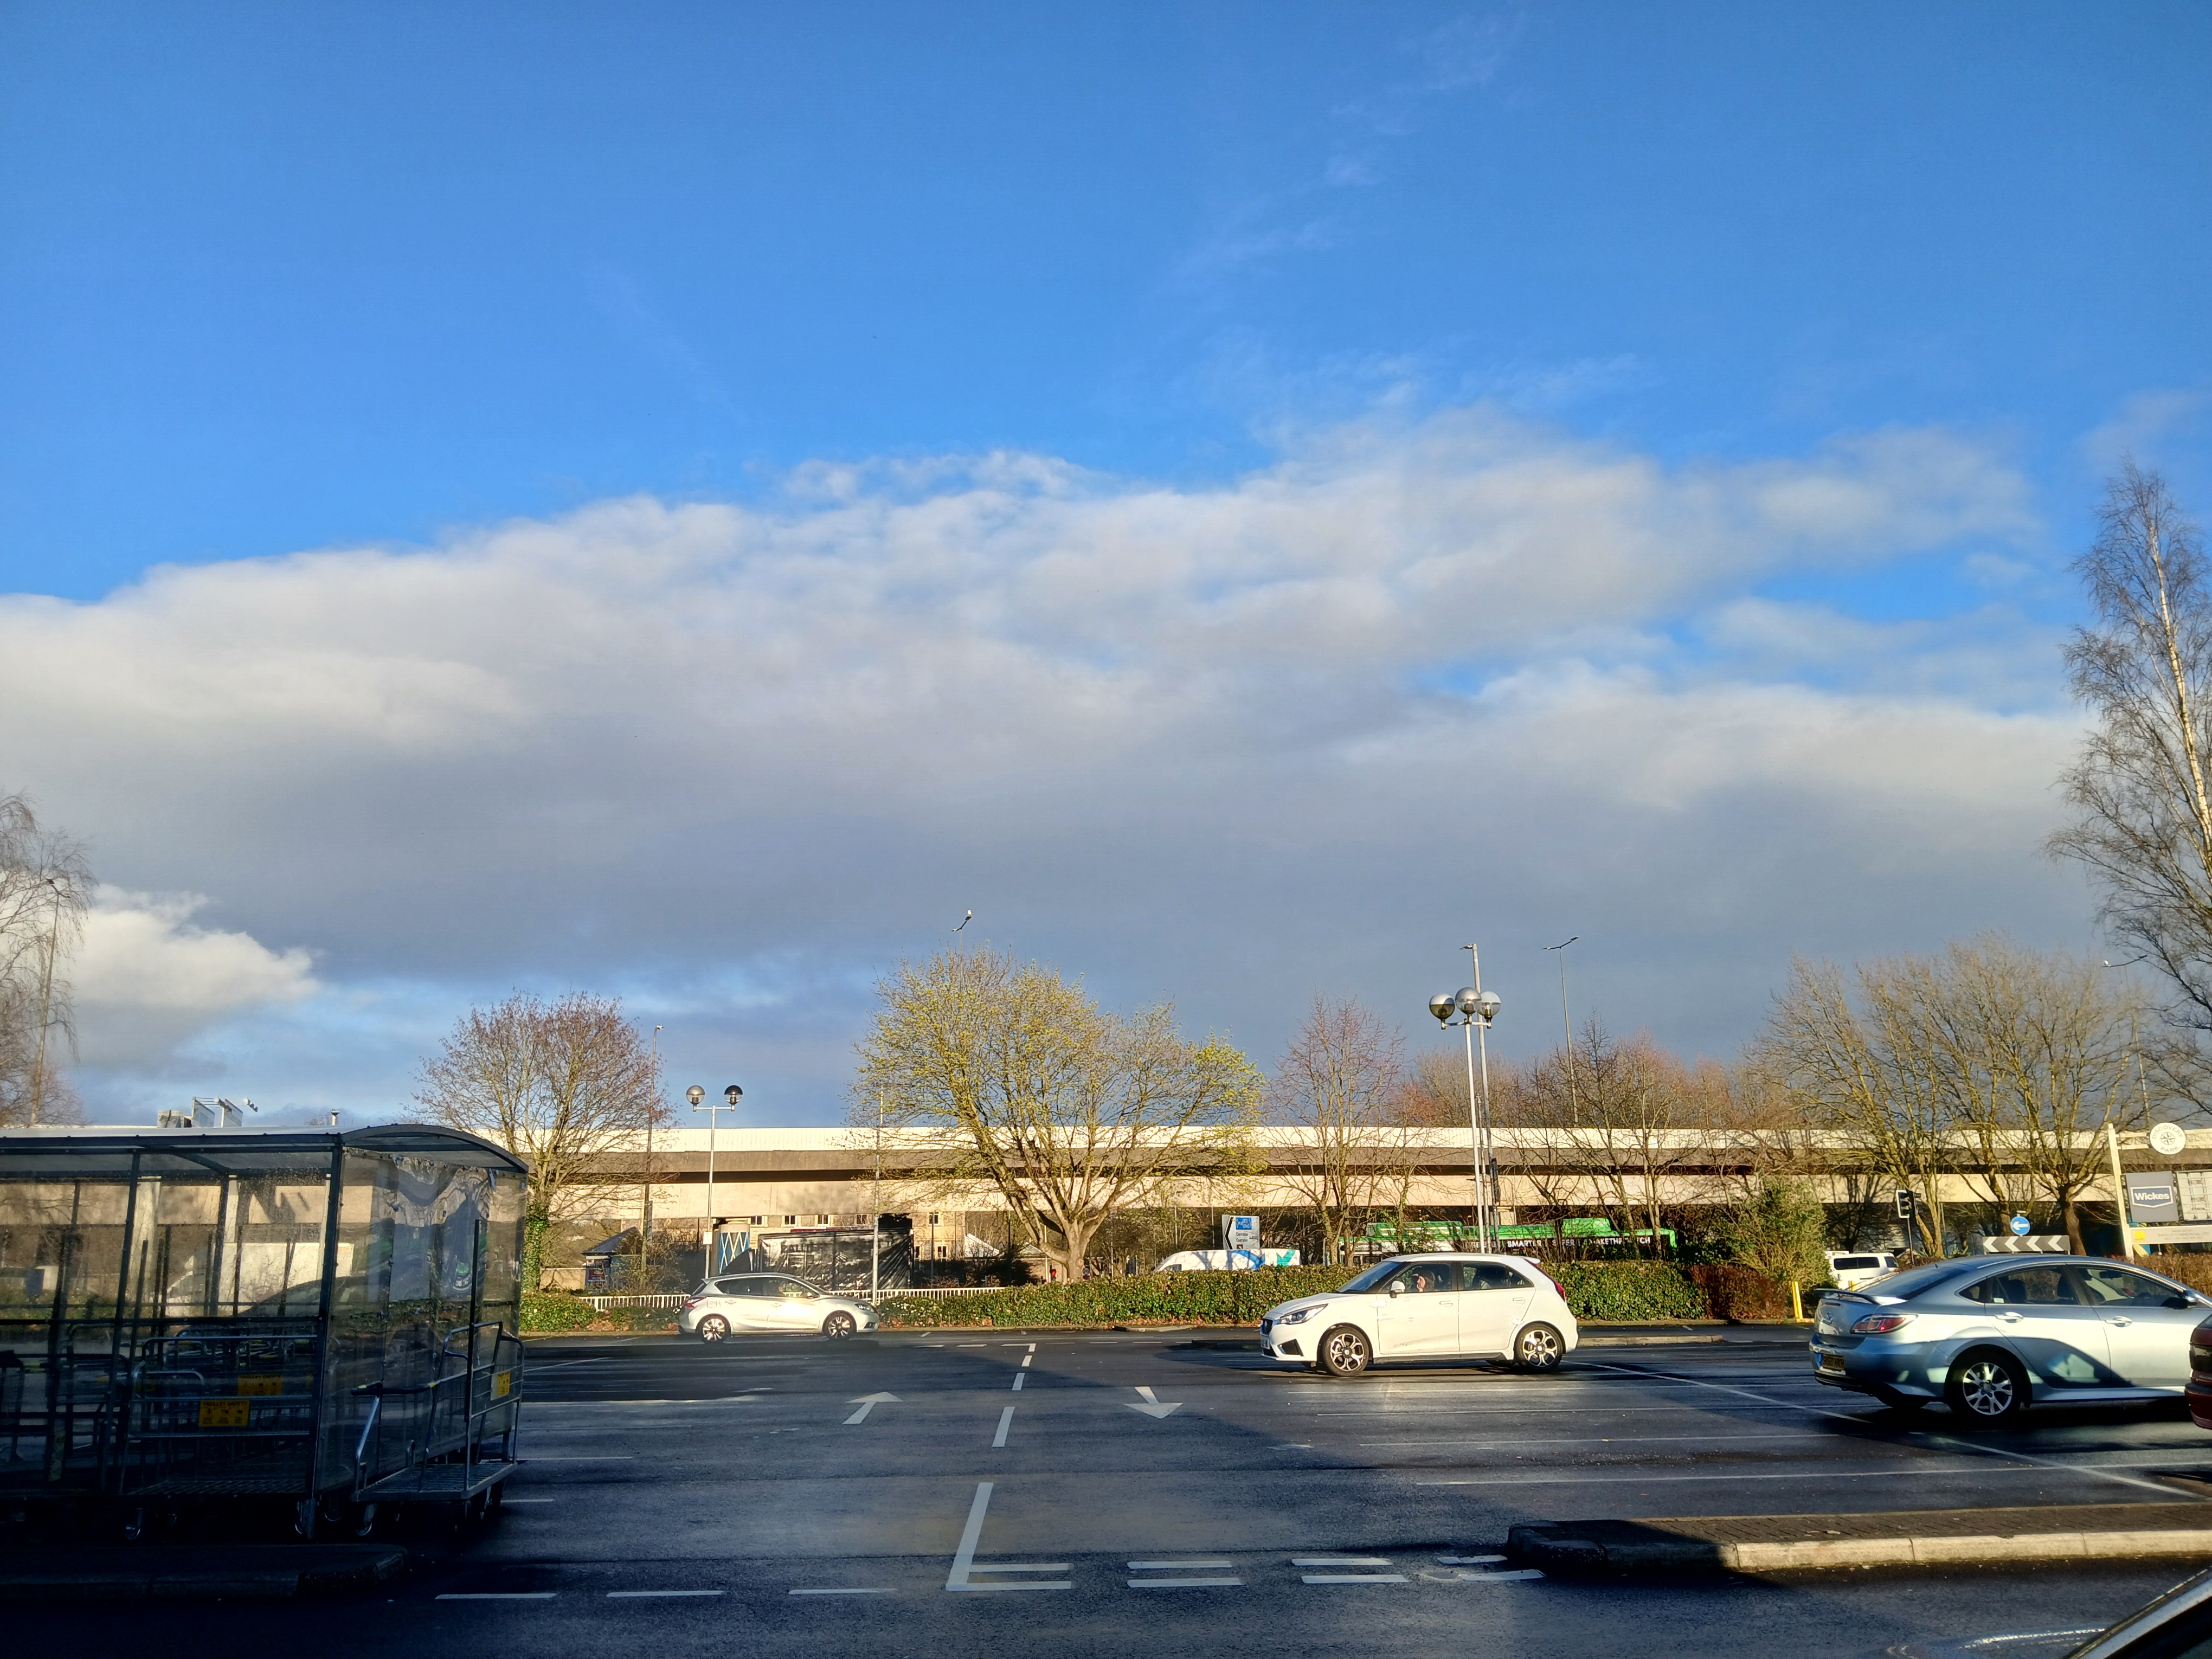
wales, highway, sunset, rain, sky, daytime, cloud, road surface, public space, morning, cumulus, street light, pole, public utility, family car, tar, luxury vehicle, meteorological phenomenon, sport utility vehicle, parking lot, road trip